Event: Nepal Earthquake
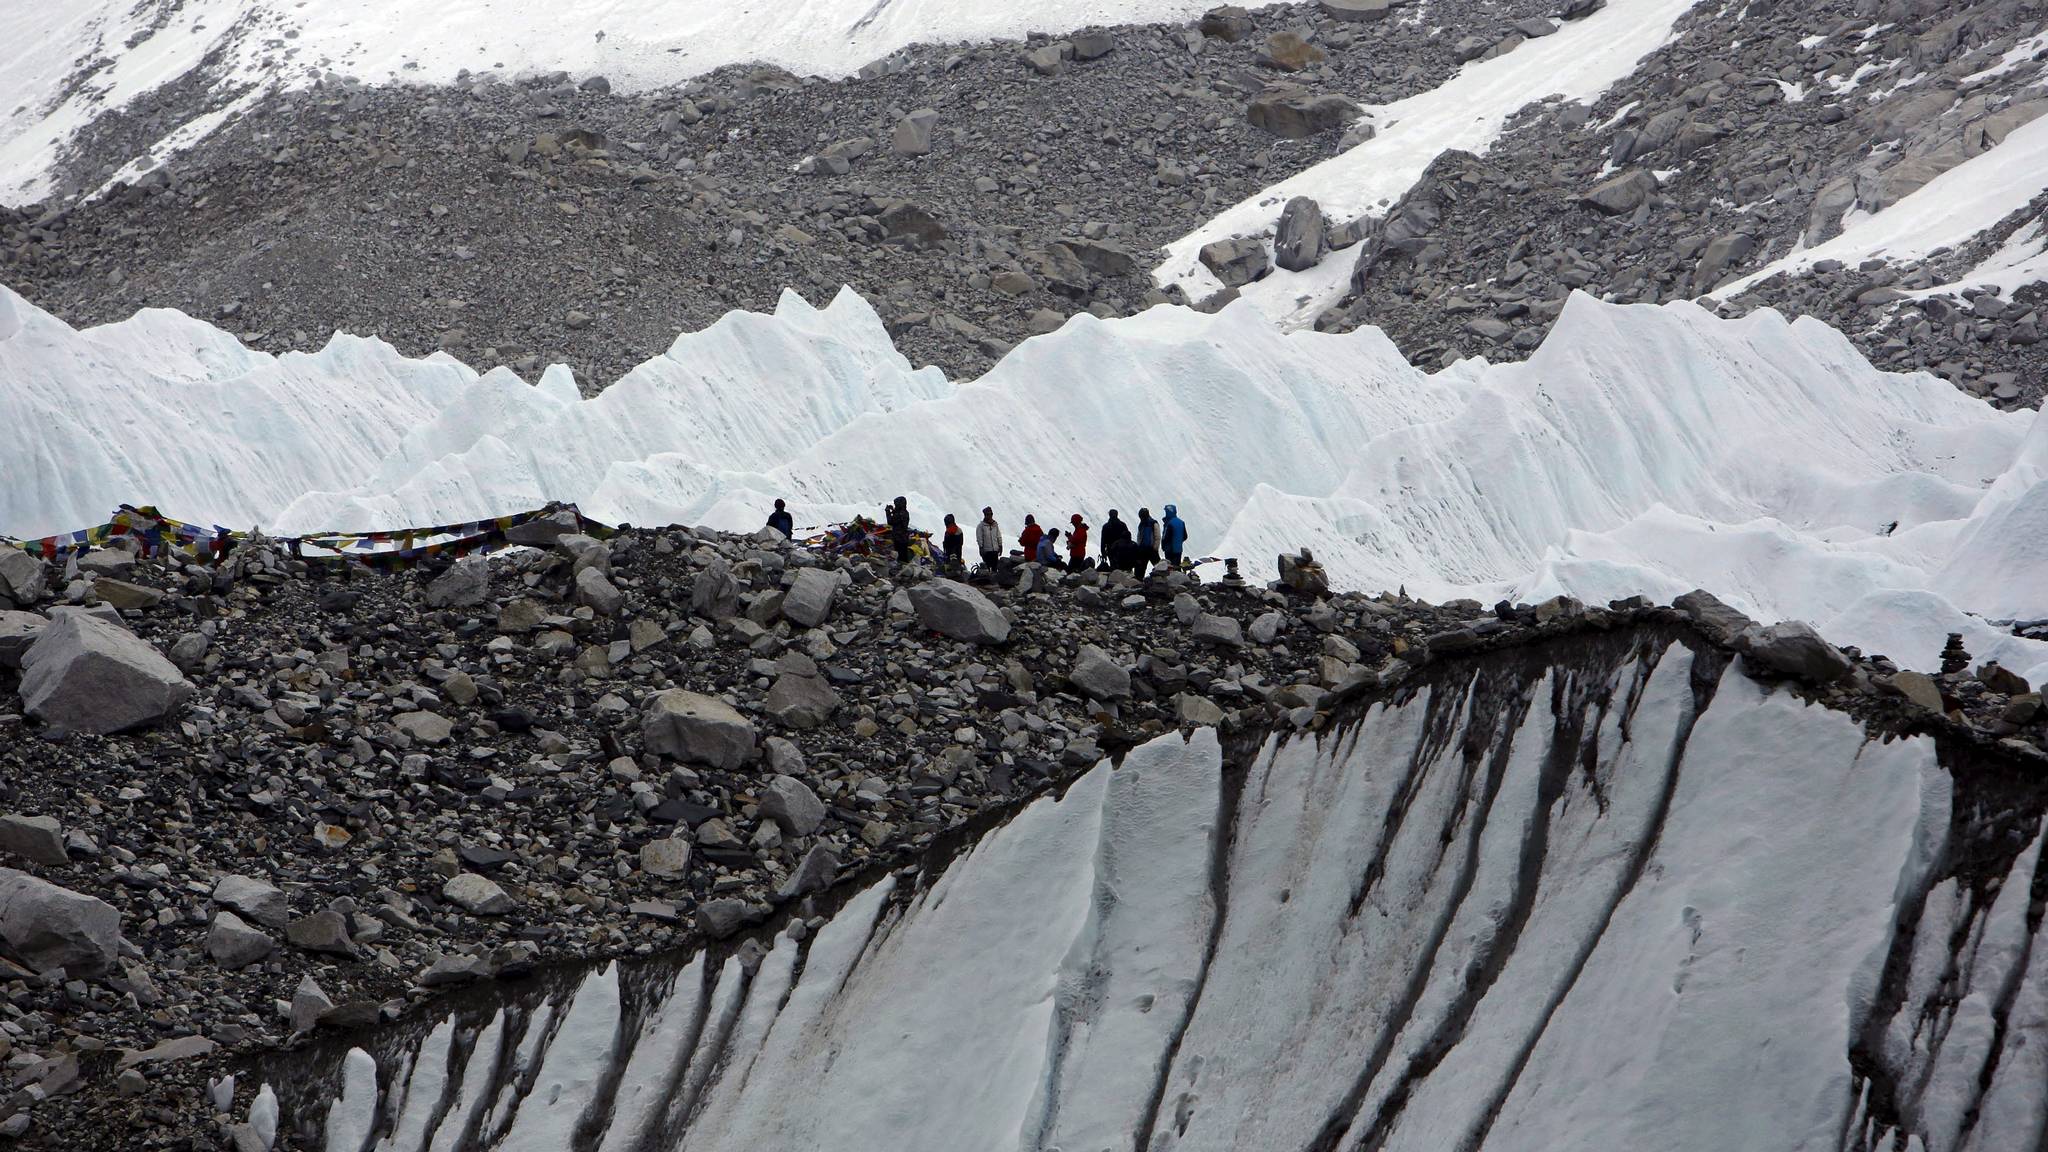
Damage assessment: no_damage